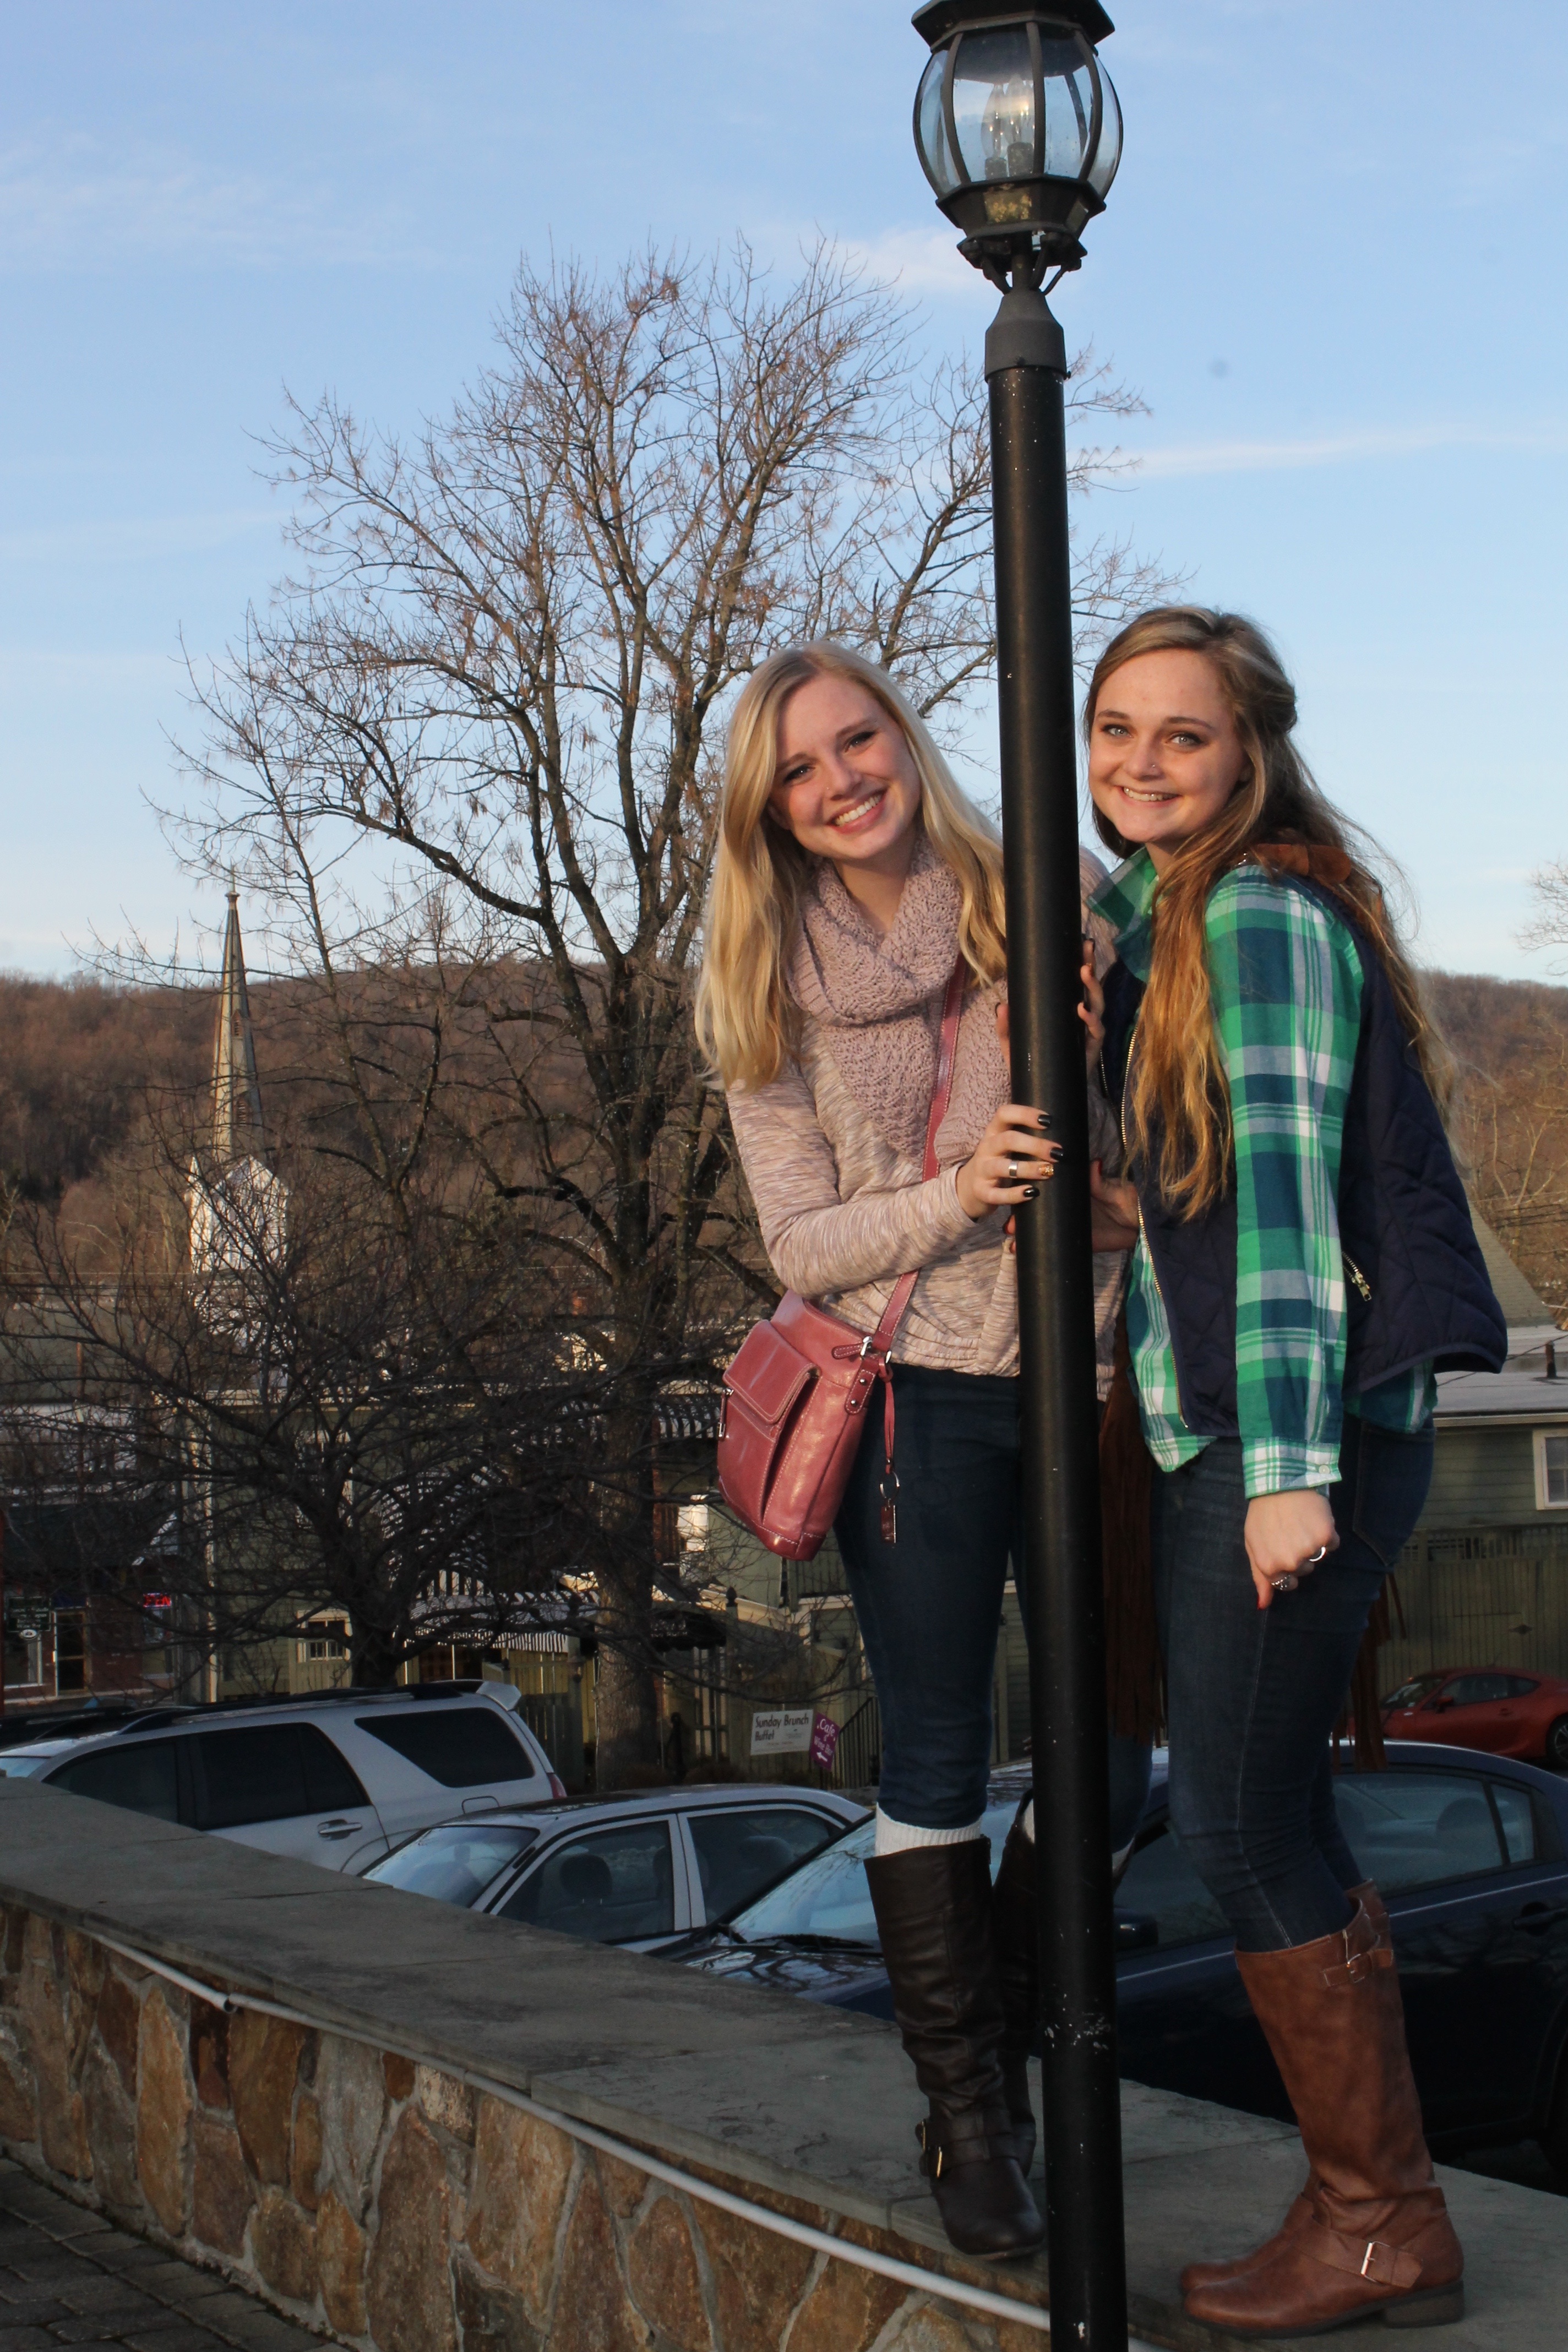
people, monument, female, statue, spring, lantern, smile, sculpture, girls, american, happy, sisters, new jersey